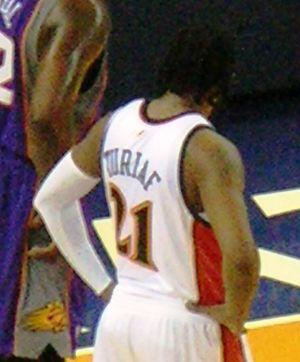
Ronny Turiaf, né le 13 janvier 1983 à Fort-de-France en Martinique, est un ancien joueur français de basket-ball, évoluant au poste d'intérieur. Il obtient un titre de champion de la National Basketball Association avec le Heat de Miami lors de la saison 2011-2012.